Phantoms of Happiness

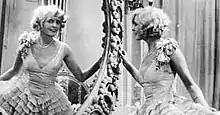
Karina Bell

Phantoms of Happiness (German: Phantome des Glücks) is a 1930 German drama film directed by Reinhold Schünzel and starring Michael Chekhov, Karina Bell and Gaston Modot. It was originally made as a silent, then re-released in 1930 with an added soundtrack. The film's art direction was by Heinz Fenchel and Jacek Rotmil. It was shot at the Marienfelde Studios in Berlin and premiered at the city's Marmorhaus.